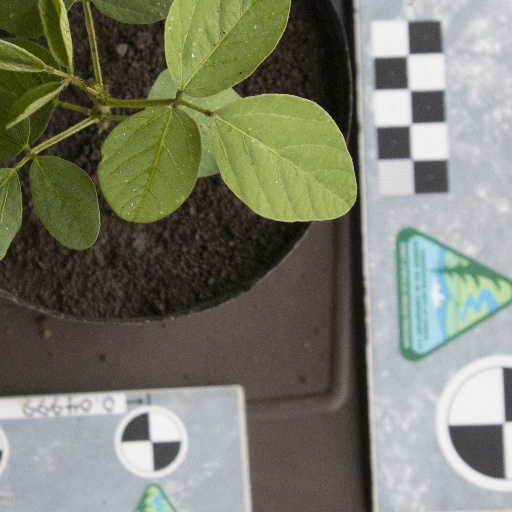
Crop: soybean